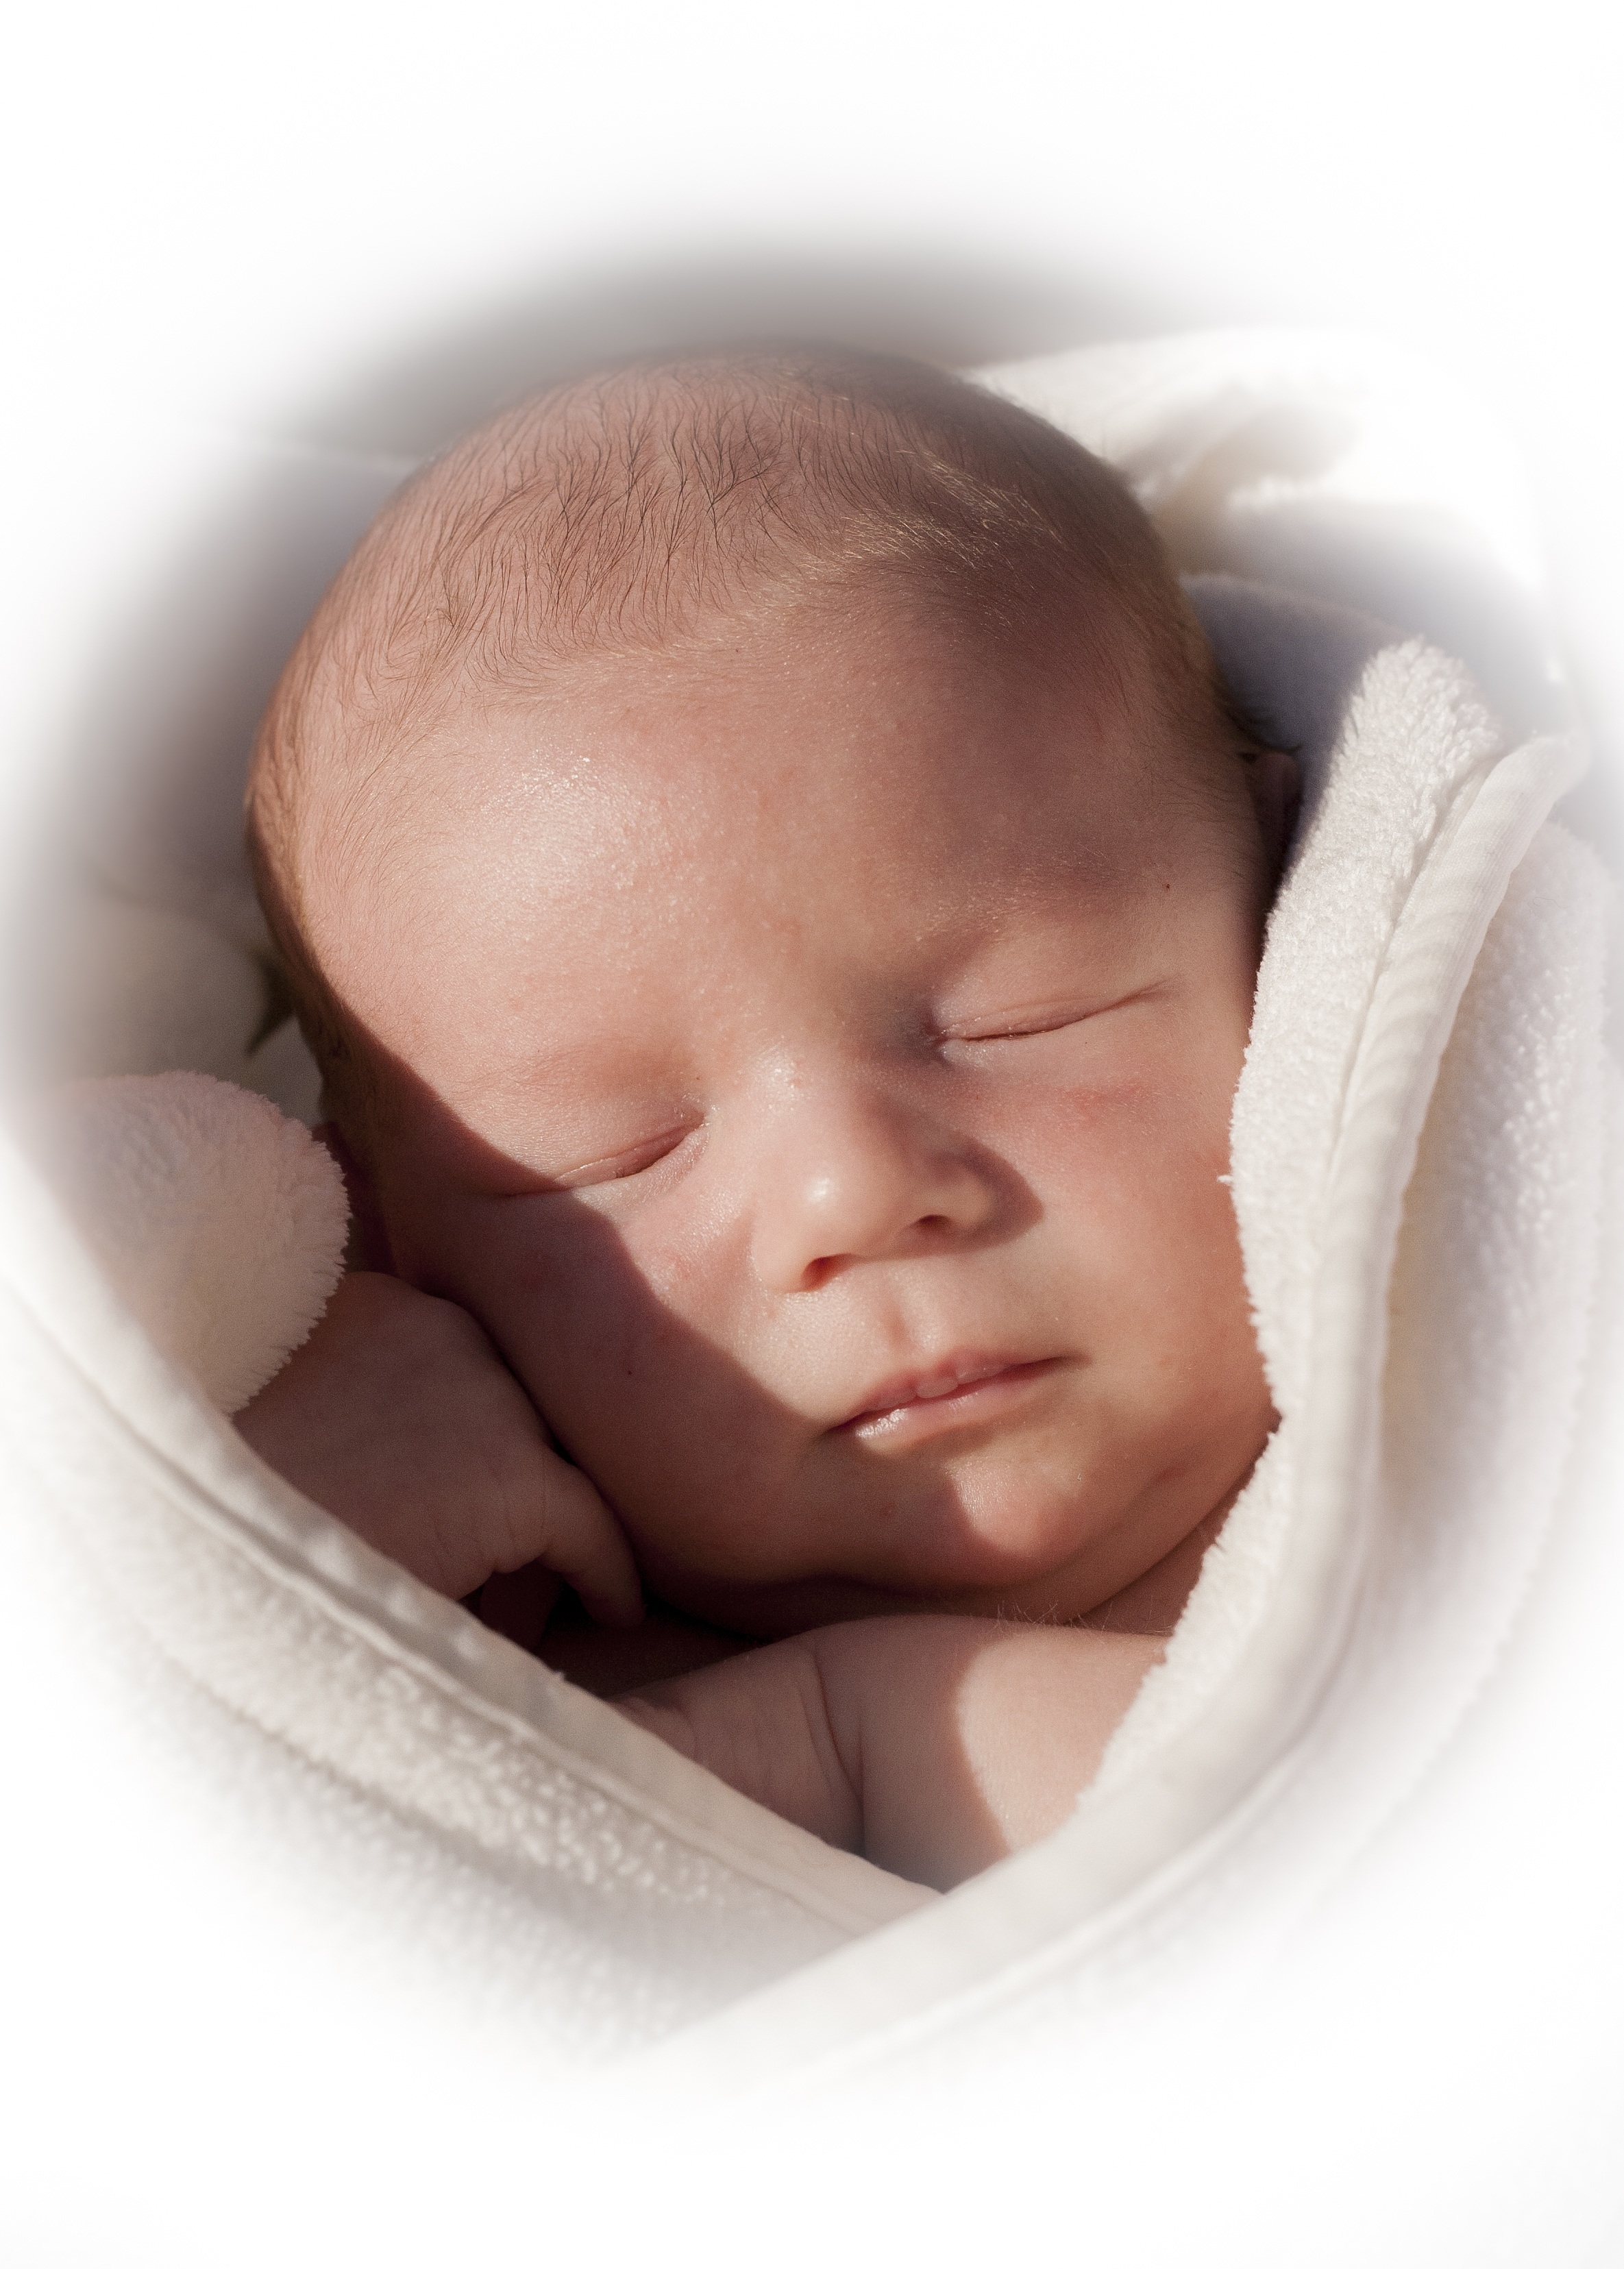
person, photography, sleeping, child, baby, product, face, nose, sleep, infant, newborn, toddler, head, skin, small child, portrait photography, bedtime, human action